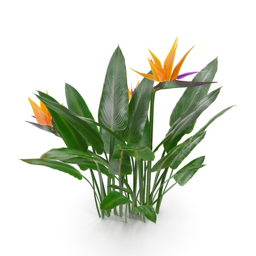
biological genus on a white .